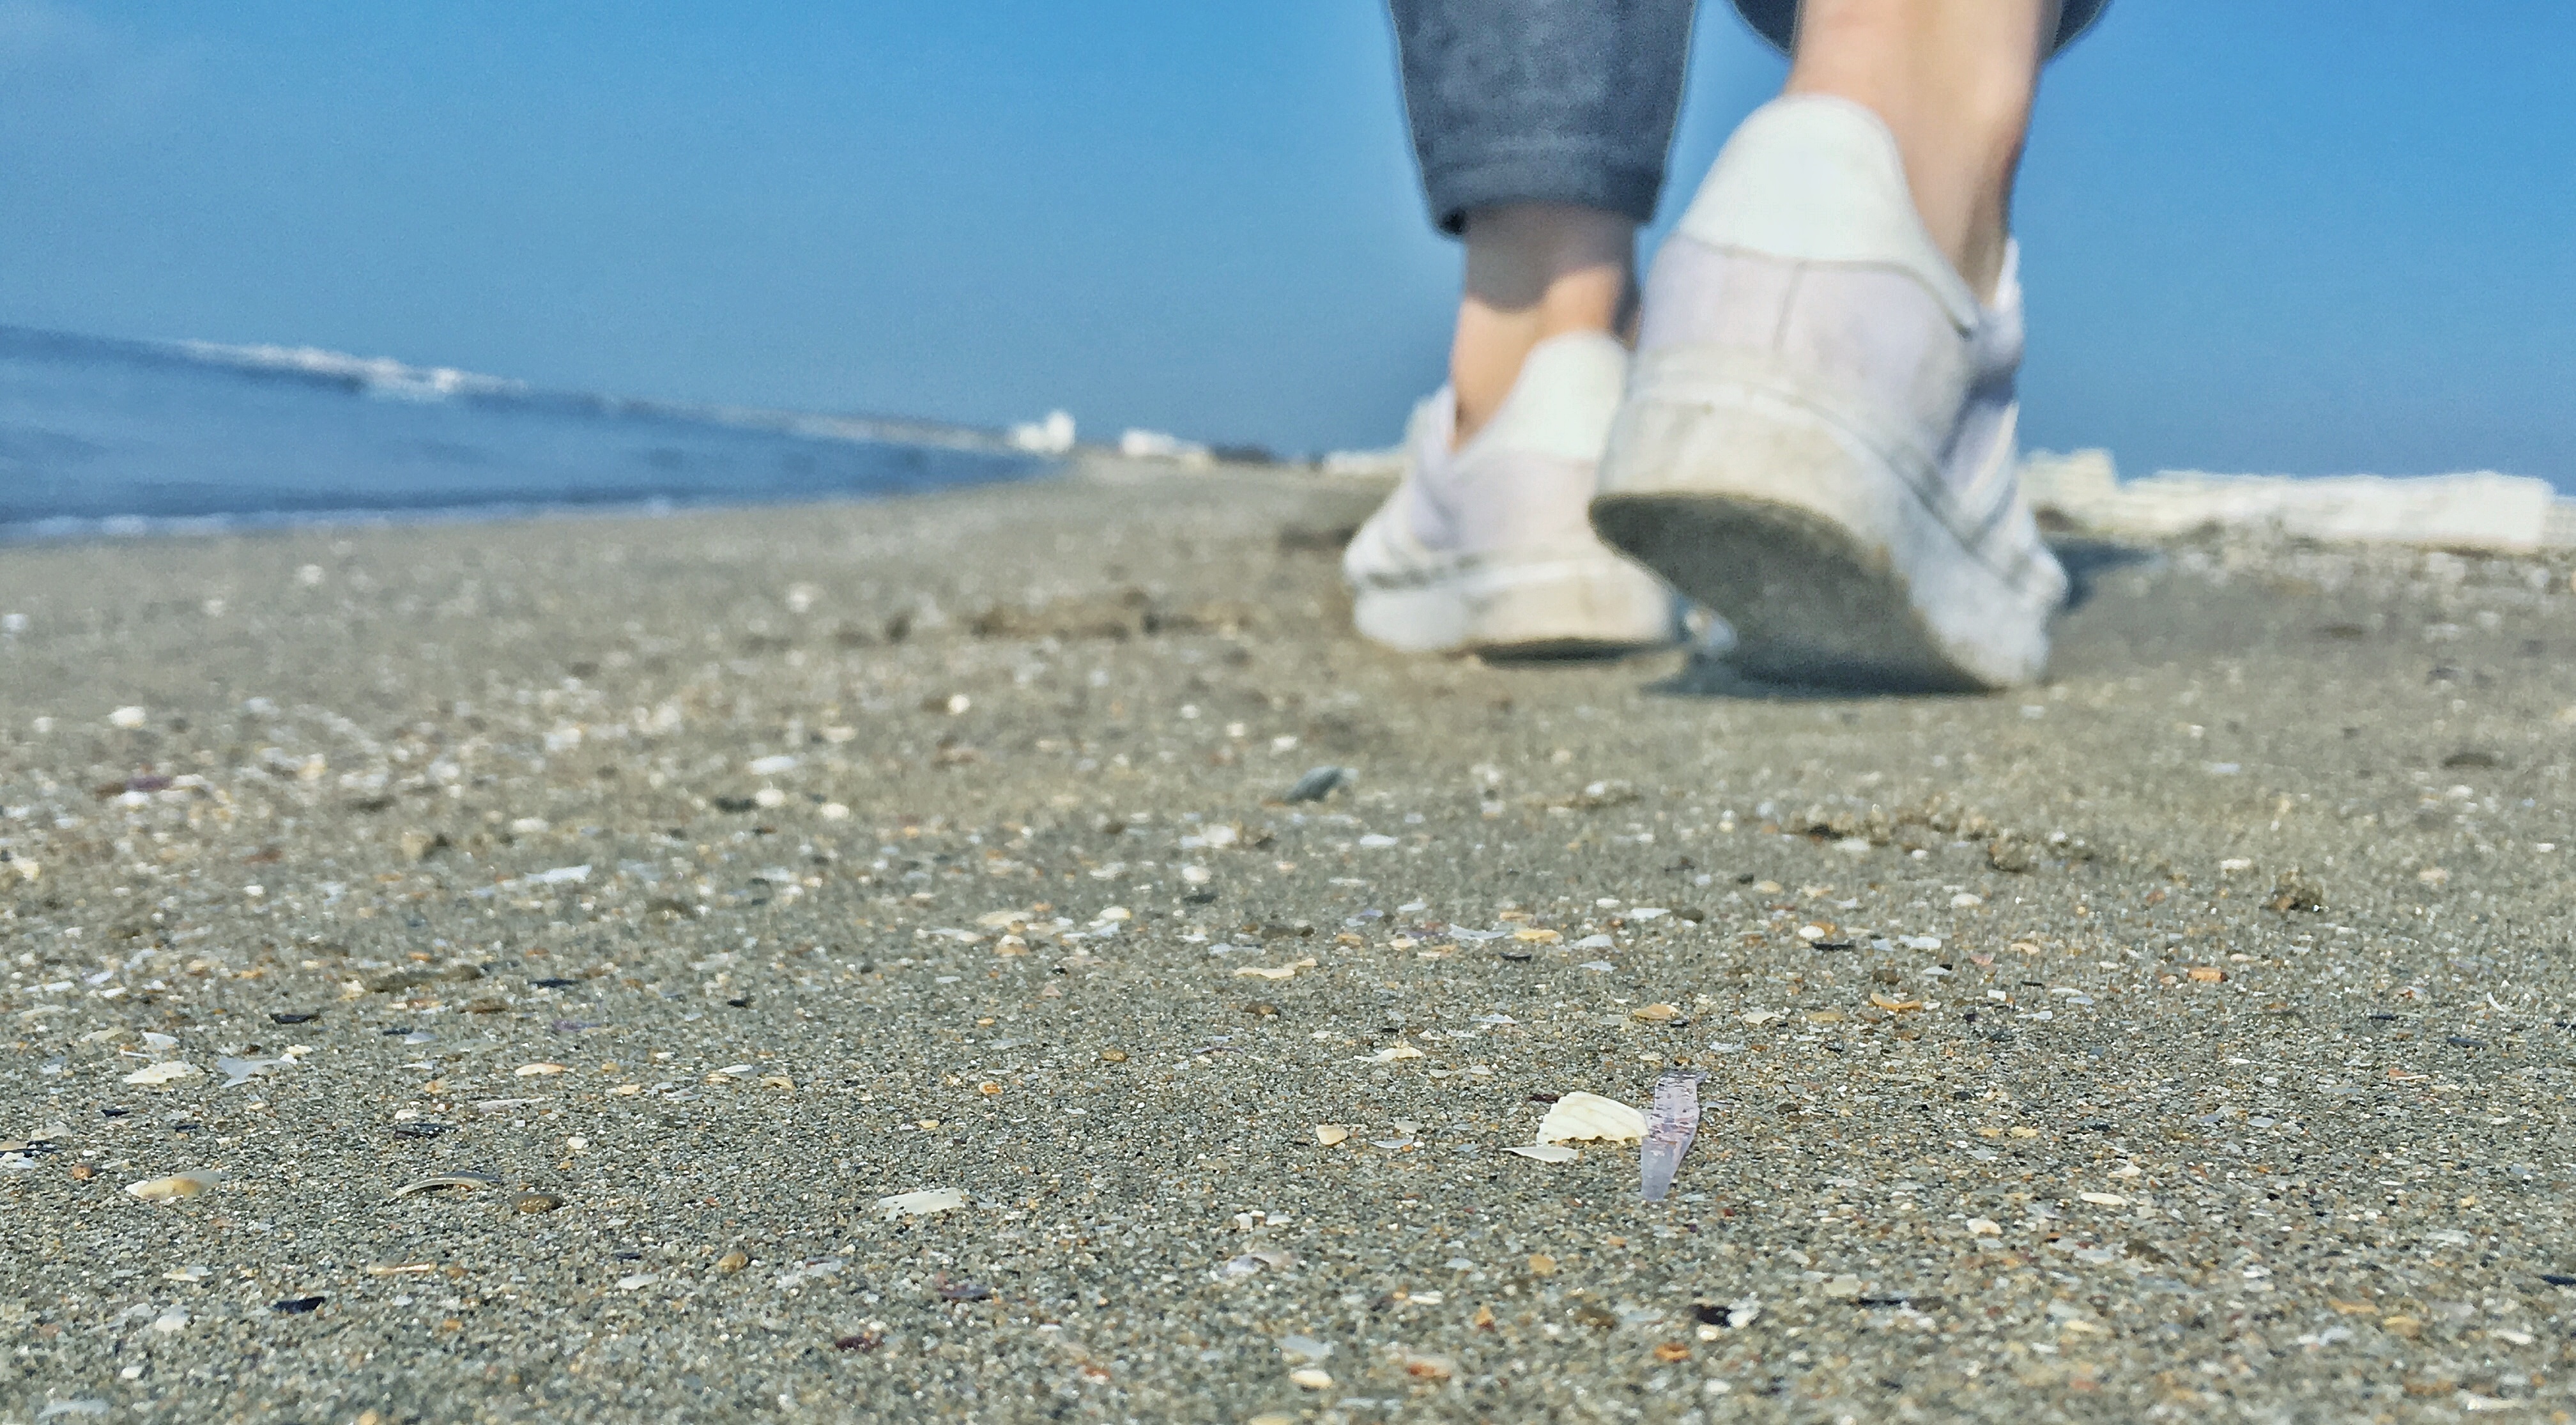
beach, sea, sand, walking, running, leg, footwear